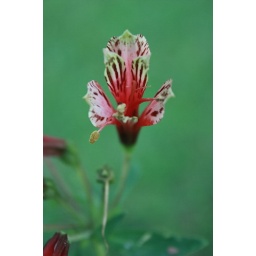
This is an old flower that my dad found in an old home place in rural louisiana.